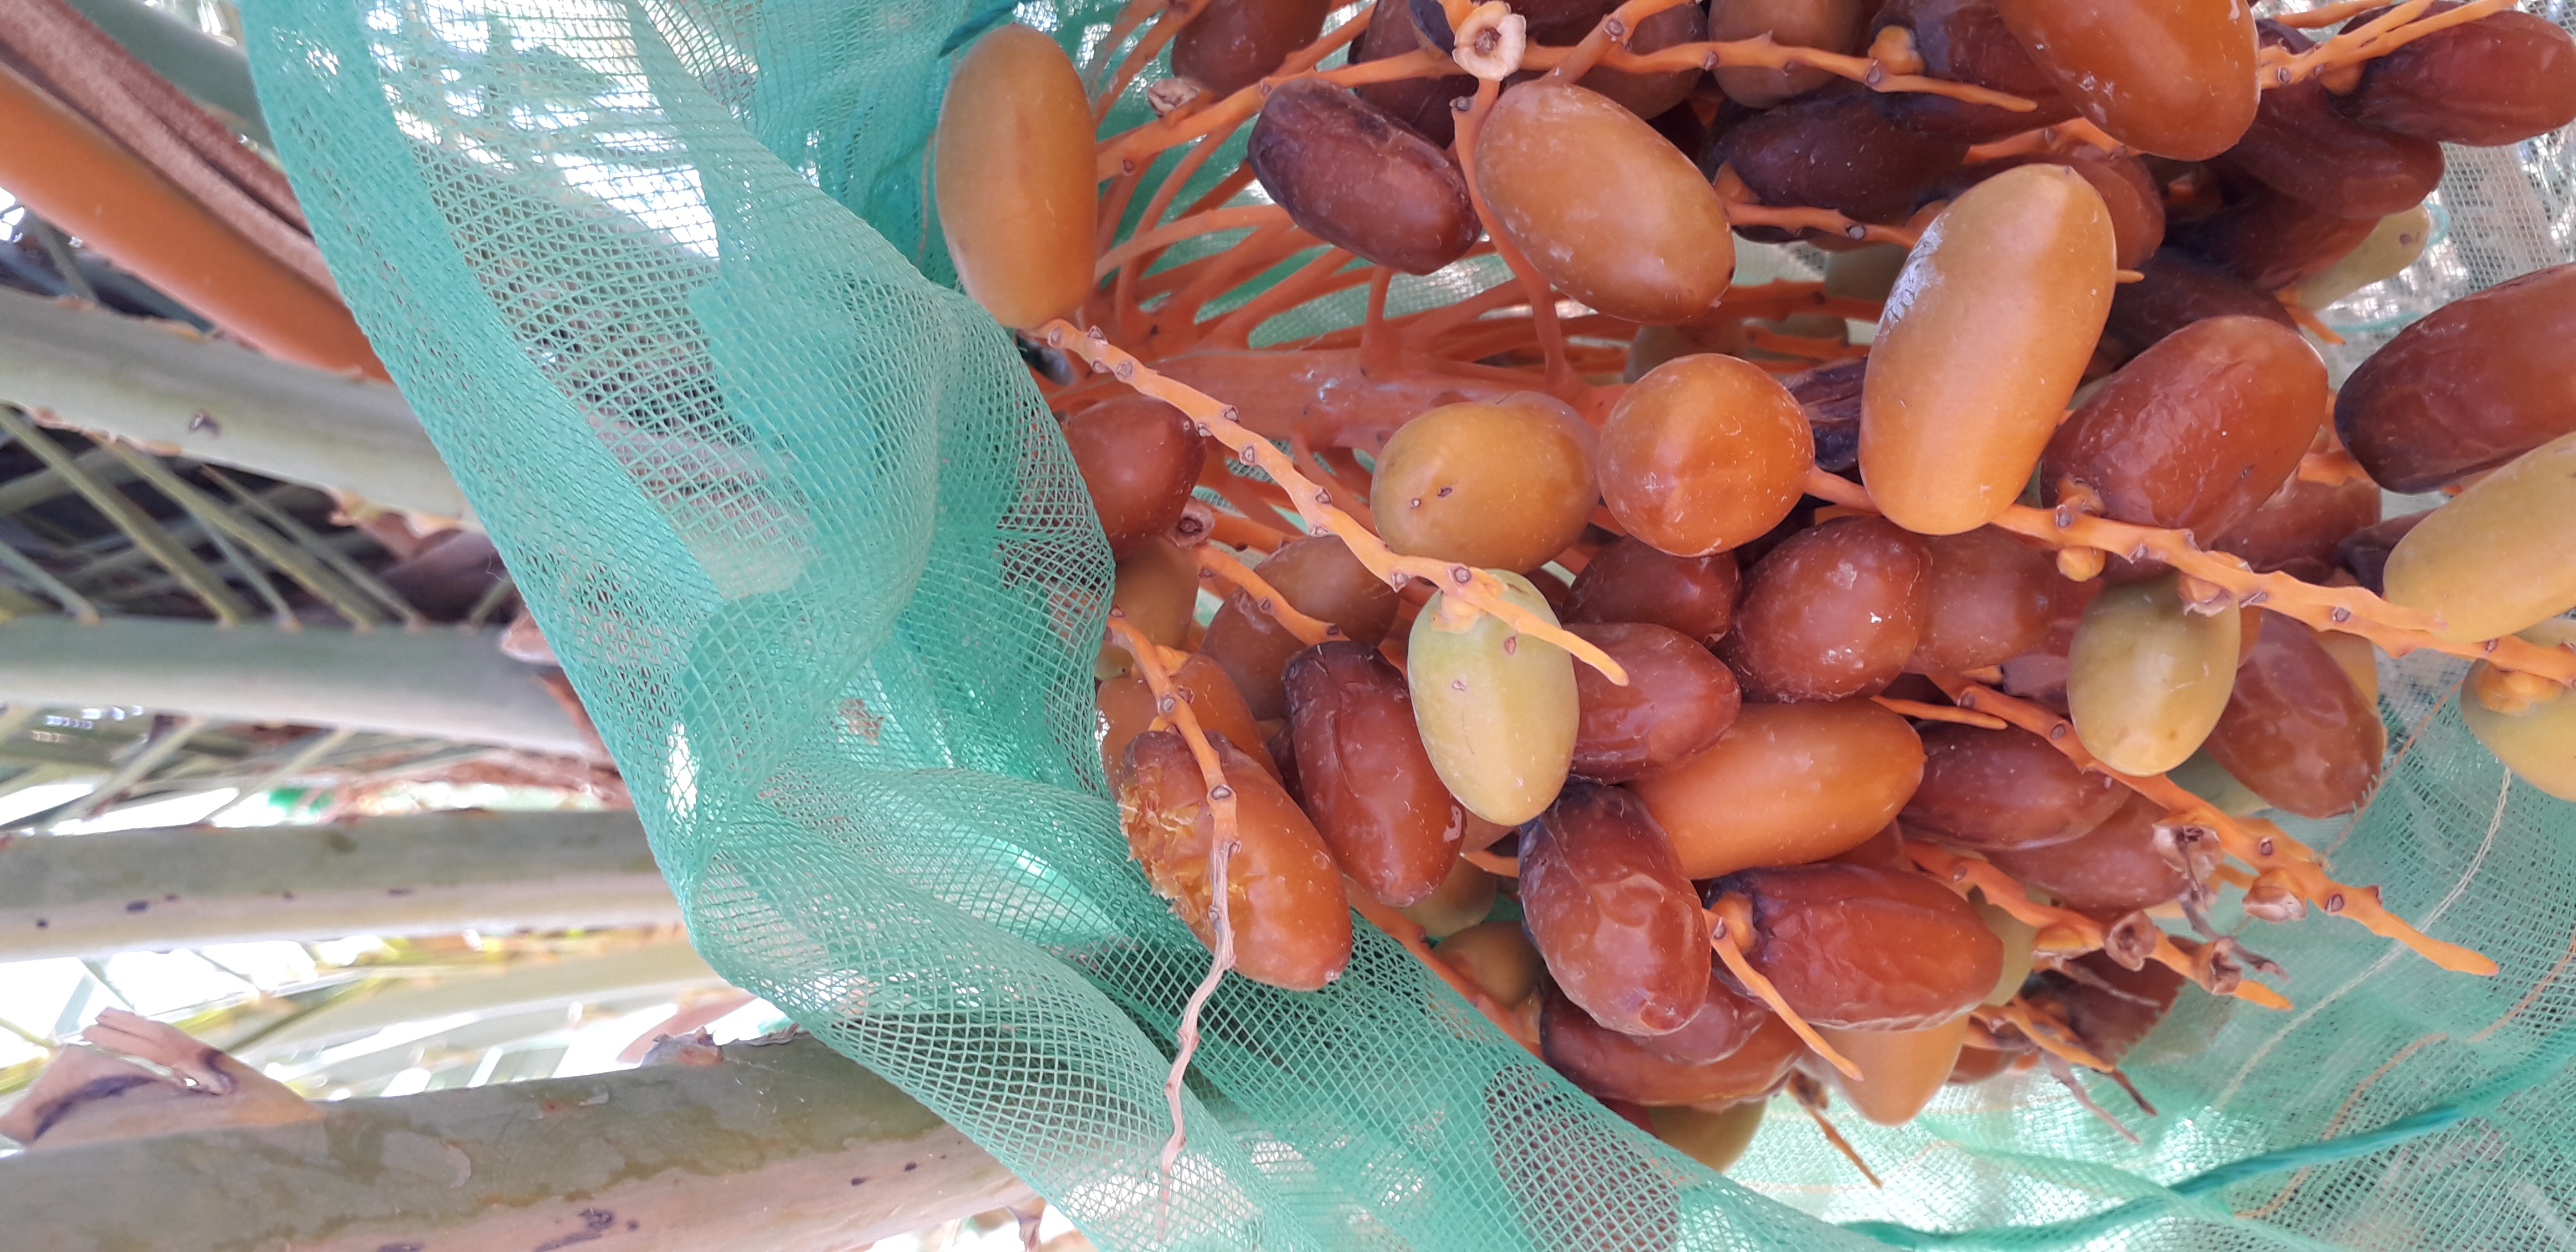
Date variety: kholt